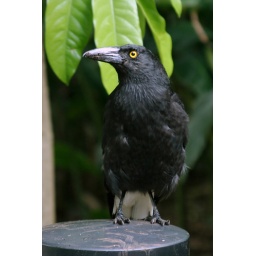
A black bird sits on a post in the Royal Botanic Gardens in central Sydney, challenging passing visitors.